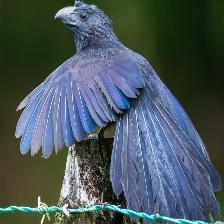
Species: GROVED BILLED ANI
Scientific name: CROTOPHAGA SULCIROSTRIS